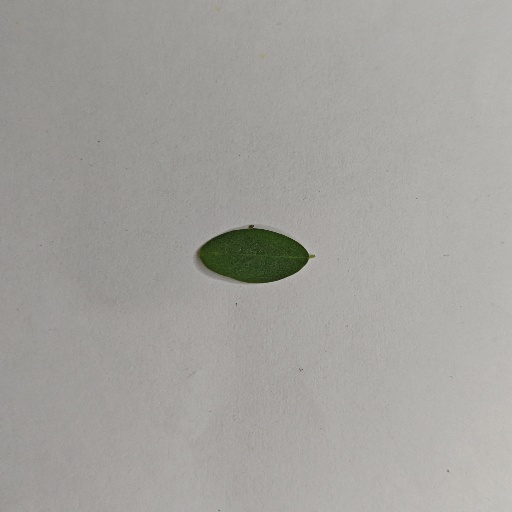
Species: Sojina
Leaf condition: Healthy Leaf